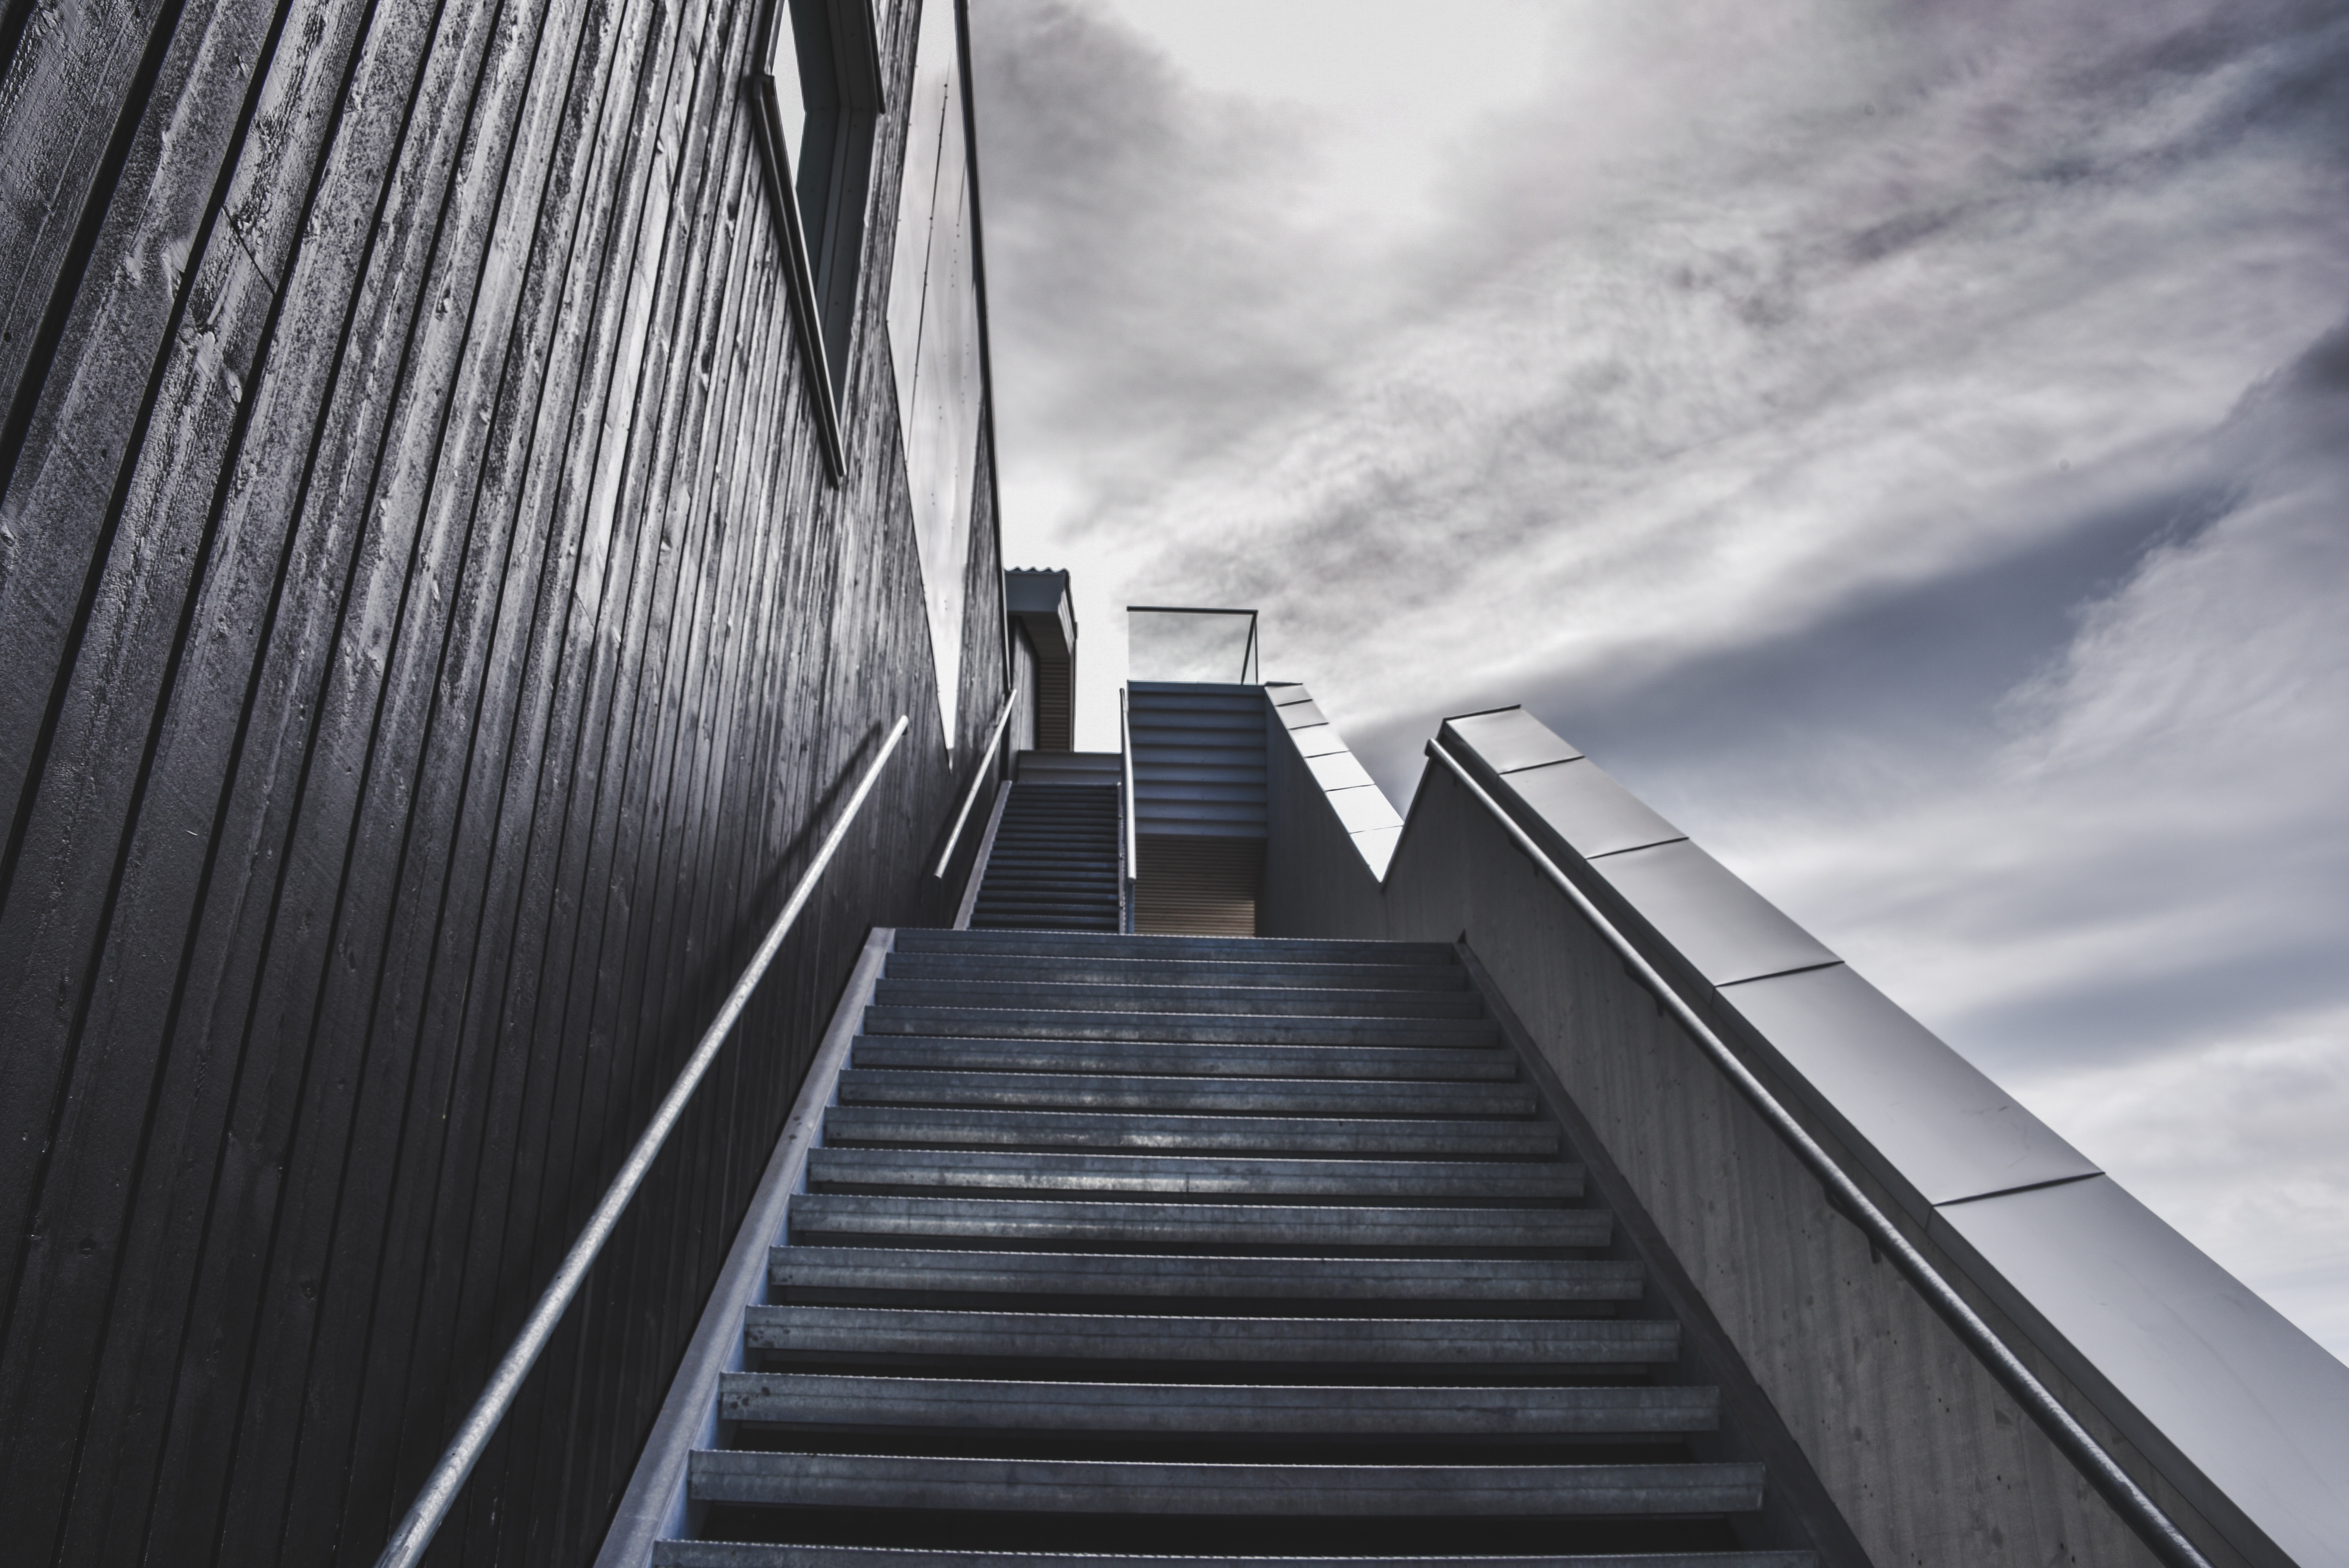
cloud, black and white, architecture, growth, sky, bridge, sunlight, skyscraper, staircase, line, reflection, climbing, stairway, monochrome, goal, stairs, symmetry, way, top, leadership, success, progress, achievement, monochrome photography, steps to success